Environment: real
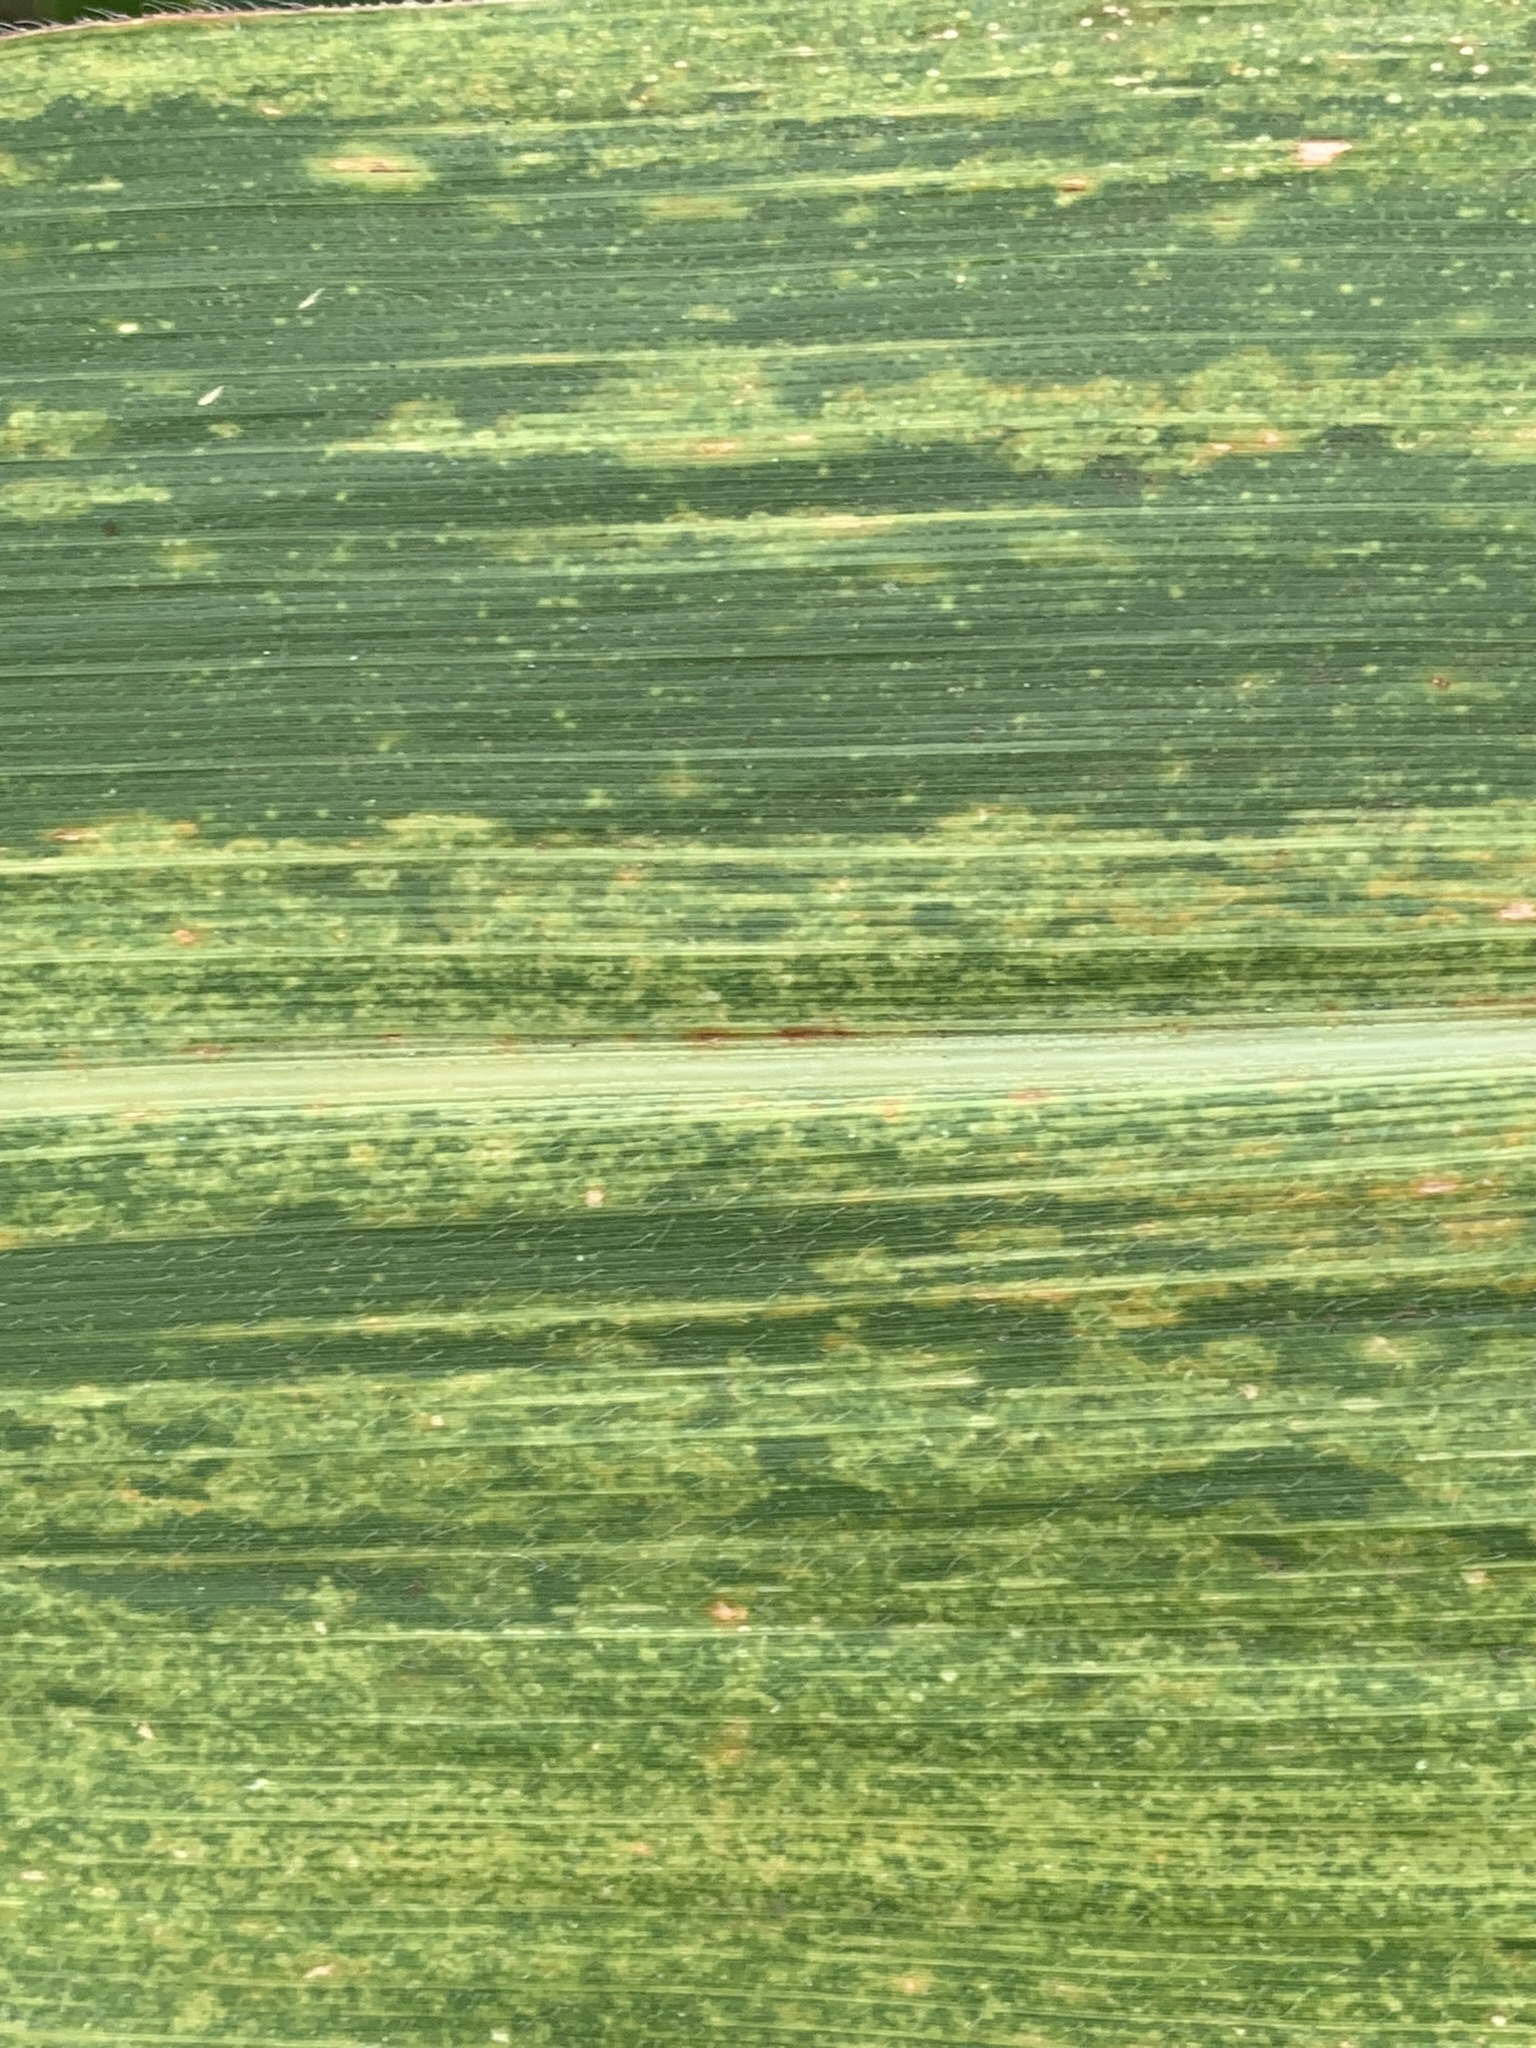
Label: lethal_necrosis